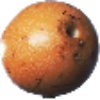
Label: granadilla